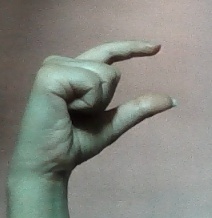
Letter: dal